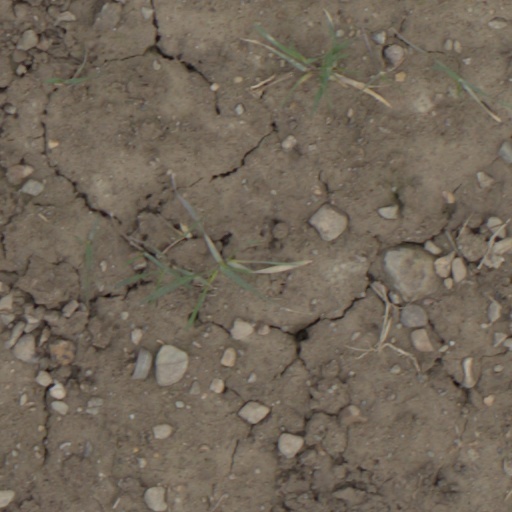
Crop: wheat